9/11 conspiracy theories

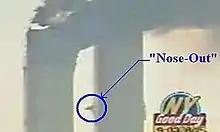
The "no-plane theory", promoted via Internet videos, claims that this shot of the second impact, taken from a news helicopter, depicts a video composite of a Boeing 767 accidentally appearing from behind a layer mask.

The fourth plane hijacked on 9/11, United Airlines Flight 93, crashed in an open field near Shanksville, Pennsylvania, after the passengers revolted. Out of the four planes hijacked on that day, Flight 93 was the only one not to reach its target.